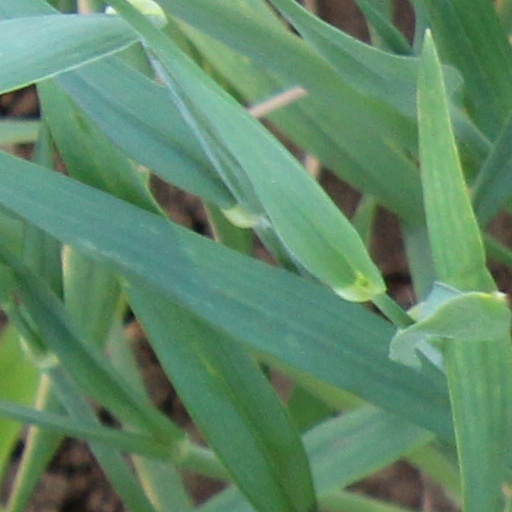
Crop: wheat